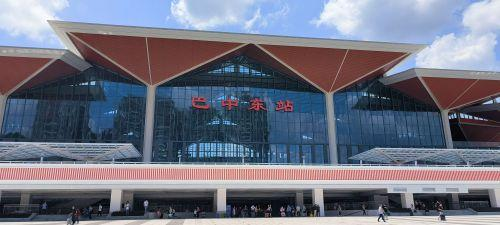
地标名称：巴中东站
所在城市：巴中市·巴州区